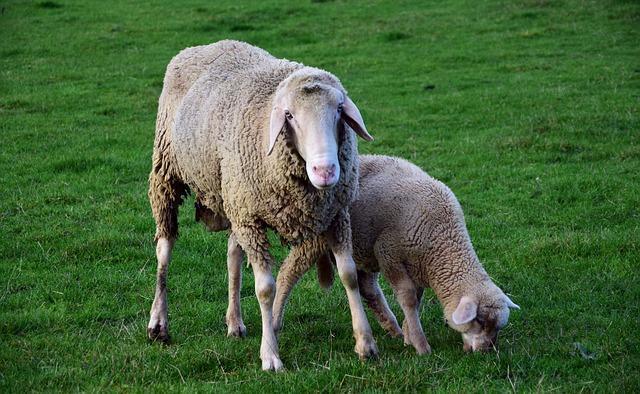
sheep